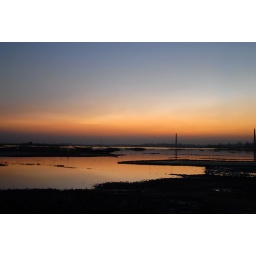
sky and water after sunset.twilight in a marshland.very romantic and depressing tone of the sky.